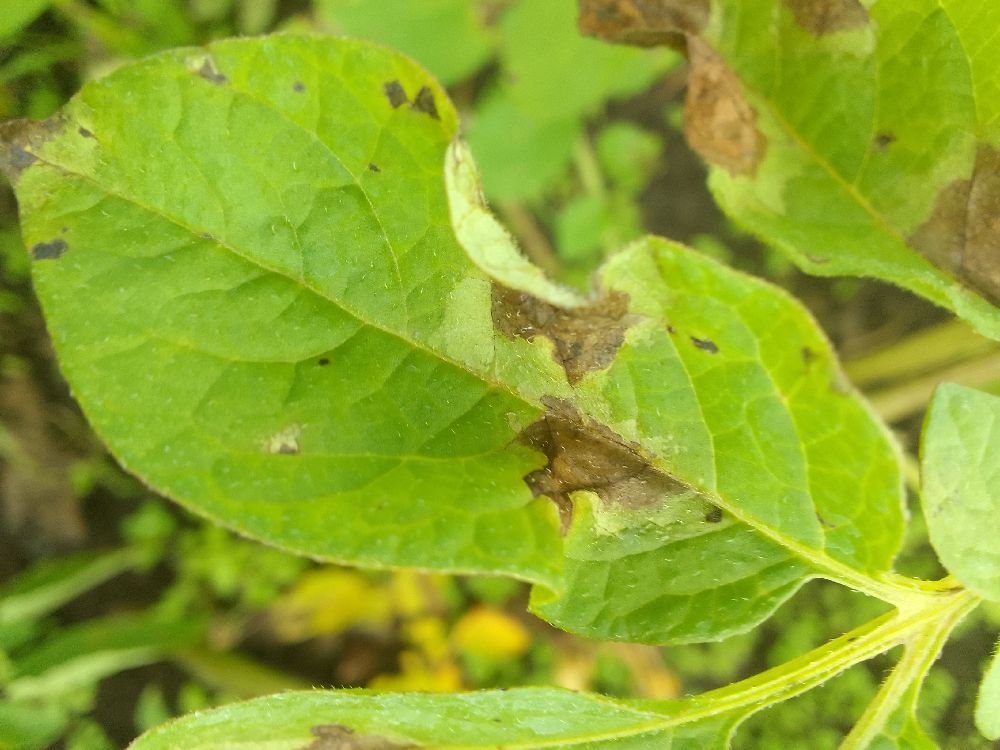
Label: Late blight